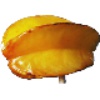
Label: Carambula 1